Simdega

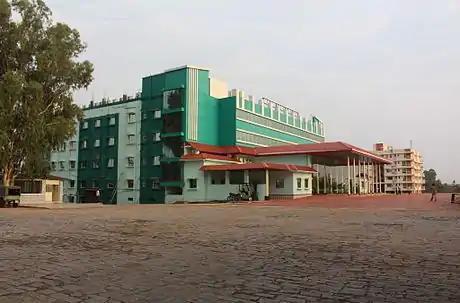
Shanti Bhavan Medical Centre

College level education is not adequate for the area as there are only two colleges of Ranchi University, namely Simdega College which being the constituent college of Ranchi University and other affiliated college is S.K. Bage College, Kolebira. St. Xavier's College, Simdega is another Jesuit institution of higher education in the city. There has been constant demand for improving the higher education in the city.